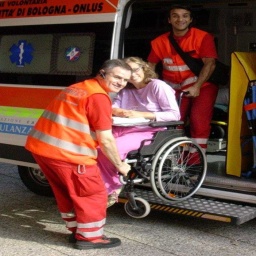
Label: ambulance